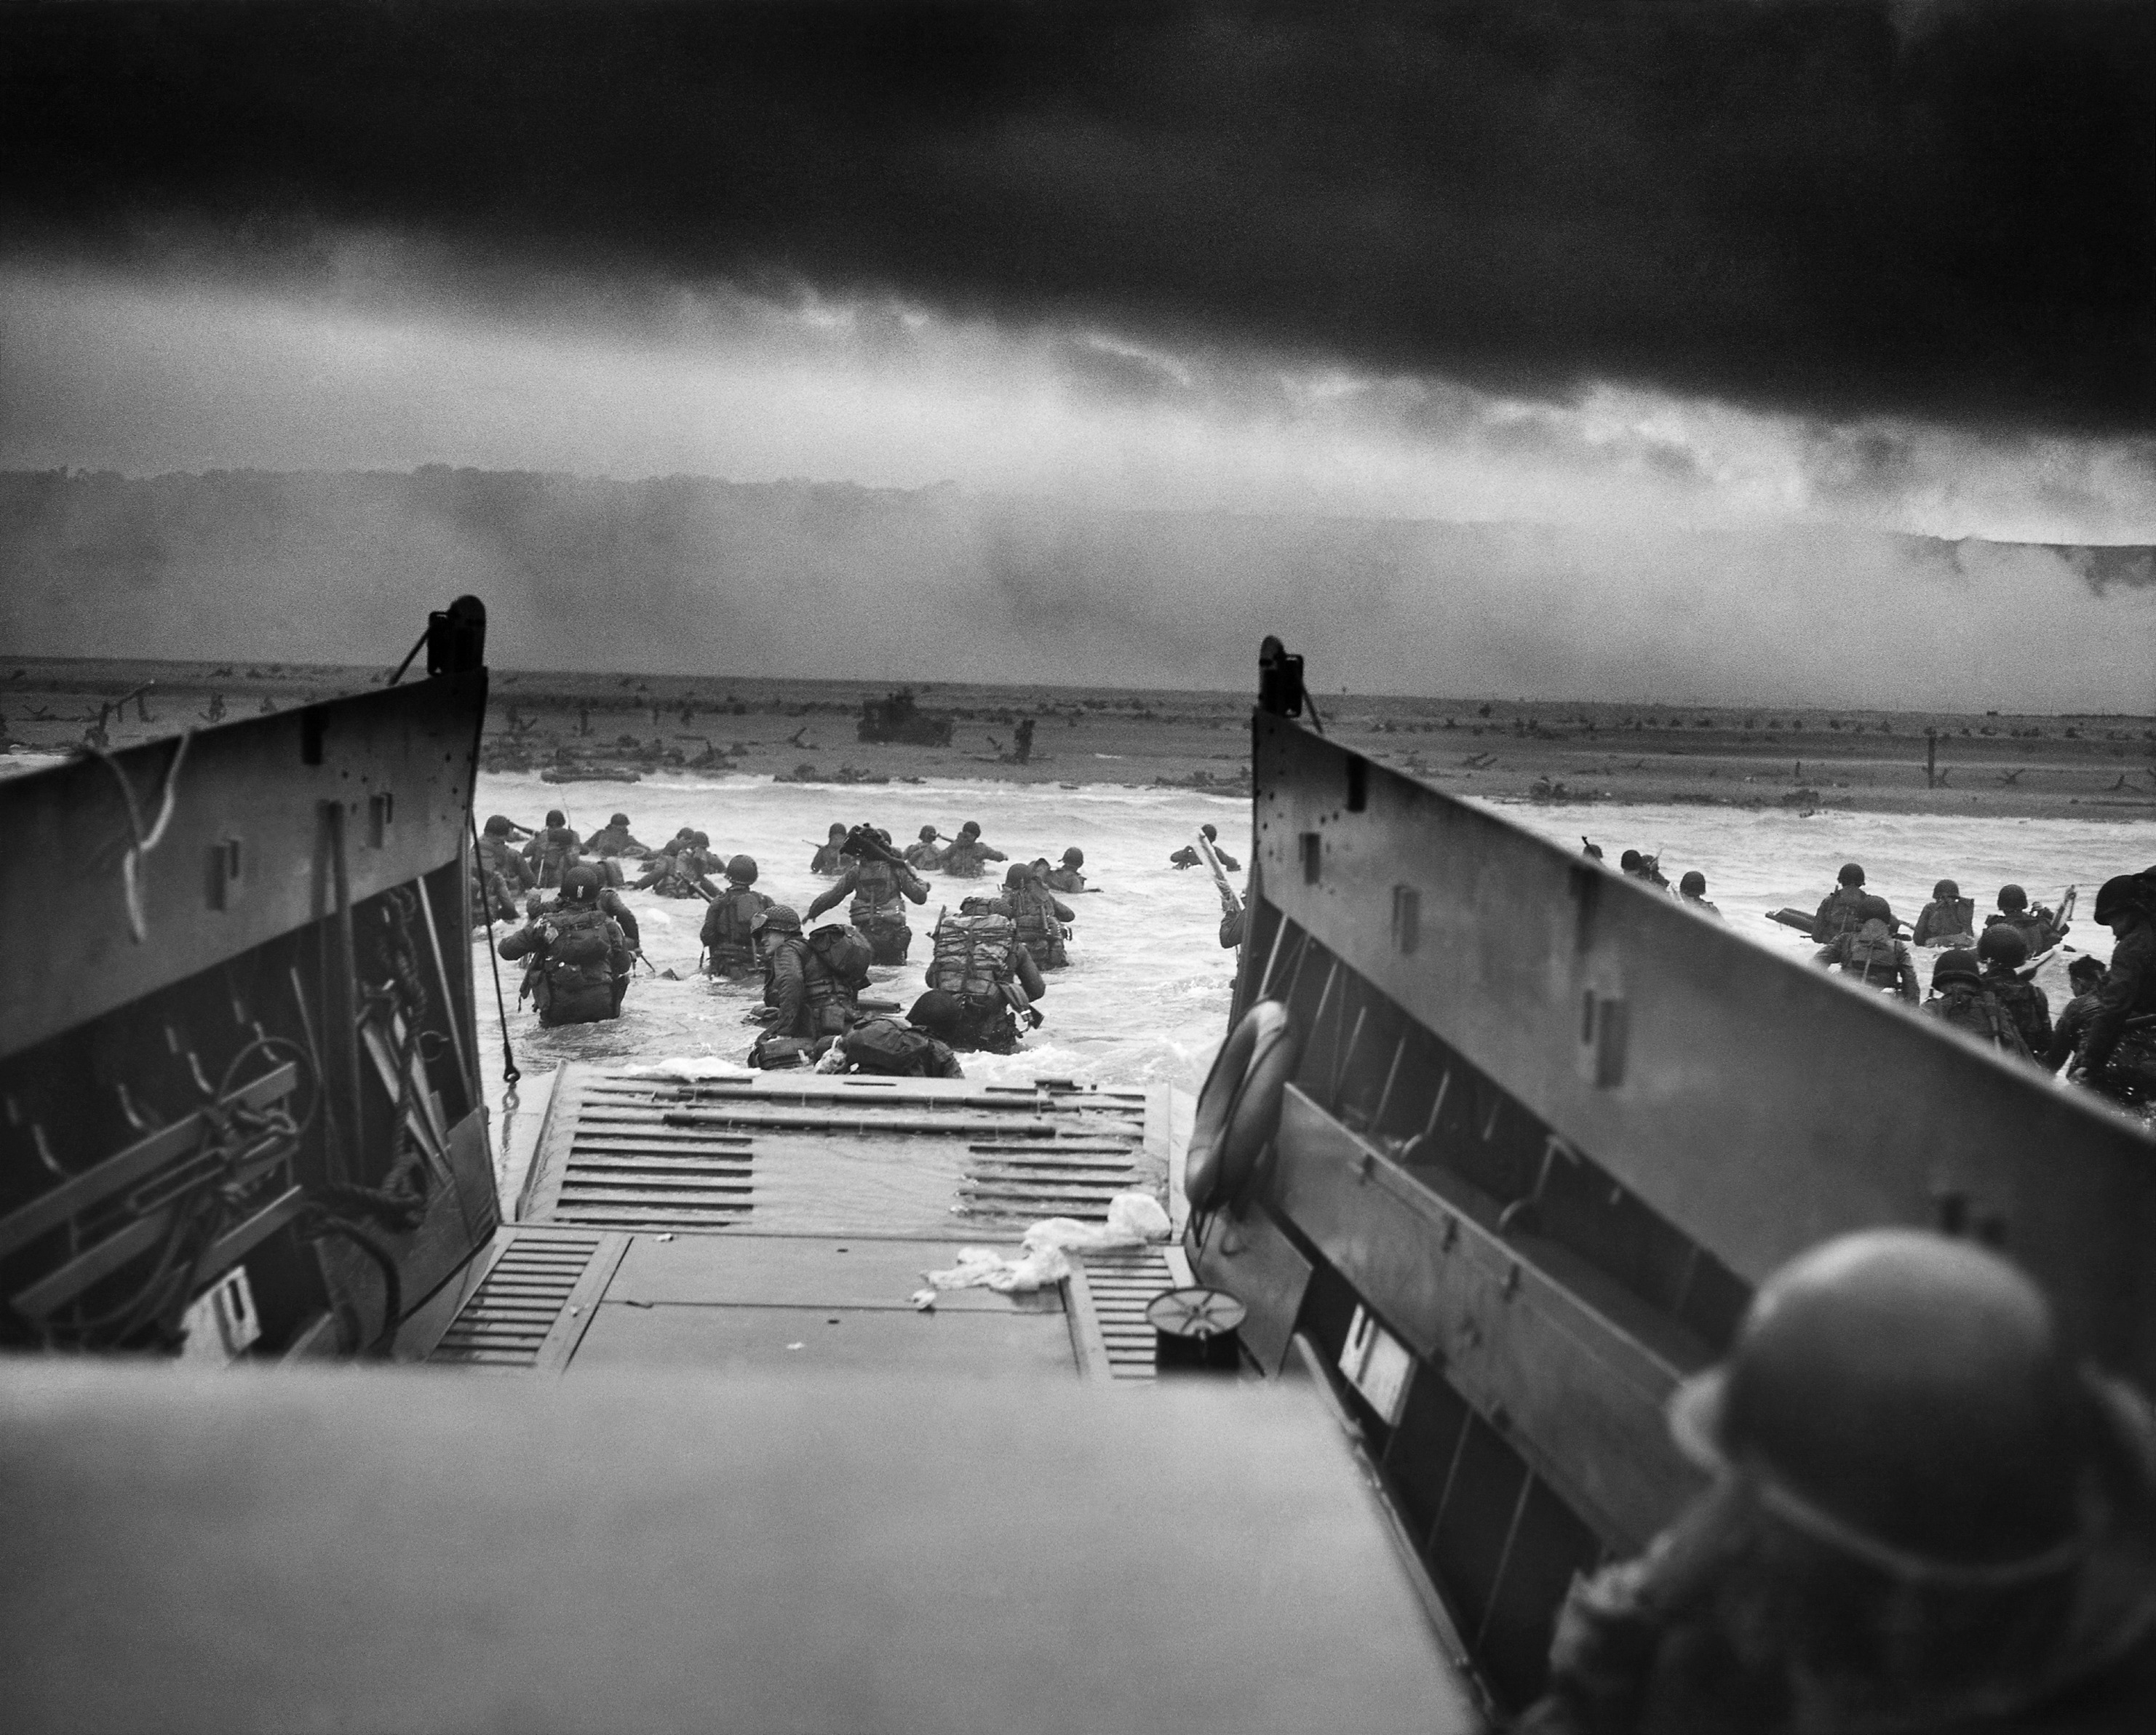
light, cloud, black and white, sky, white, photography, military, france, reflection, weather, darkness, black, monochrome, war, photograph, attack, wwii, normandy, image, soldiers, 1944, troops, world war ii, allied, monochrome photography, film noir, atmosphere of earth, foot soldiers, dropship, into the jaws of death